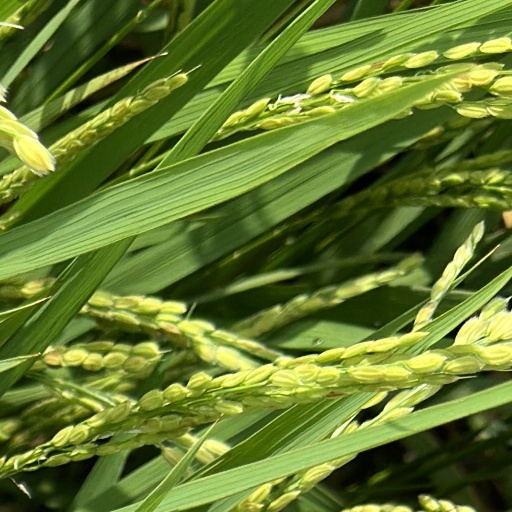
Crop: rice